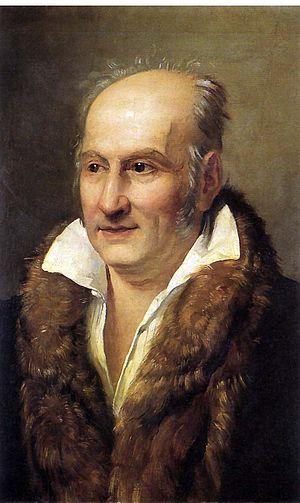
Gian Domenico Romagnosi ou Domenico Romagnosi, est un juriste, philosophe et physicien italien de la fin du XVIIIᵉ et du début du XIXᵉ siècle